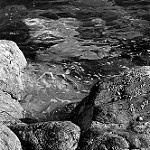
Label: B & W